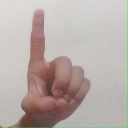
अक्षर: ड